Leigh Sports Village

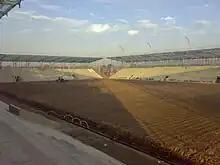
Construction of the Leigh Sports Village stadium

Leigh Sports Village is a development southwest of Leigh town centre, on the south side of the Leigh arm of the Leeds and Liverpool Canal, close to Pennington Flash Country Park and accessed from the A579, Atherleigh Way and by pedestrian routes from the town and surrounding area. It is also close to the A580 "East Lancashire Road". The scheme was initially developed to contribute to the regeneration of Leigh and provide modern facilities for local sports clubs, schools and the local community.